Malinau Regency

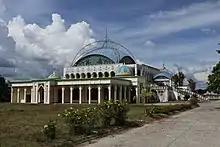
Islamic Center Malinau

There are exactly 59 mosques, 174 Protestant churches, 35 Catholic churches, a Balinese temple, and a Chinese Buddhist temple. The only Balinese Hindu temple in the regency is named Pura Agung Femung Jagatnatha and located in Malinau Kota district. It is mostly used by Balinese migrants.